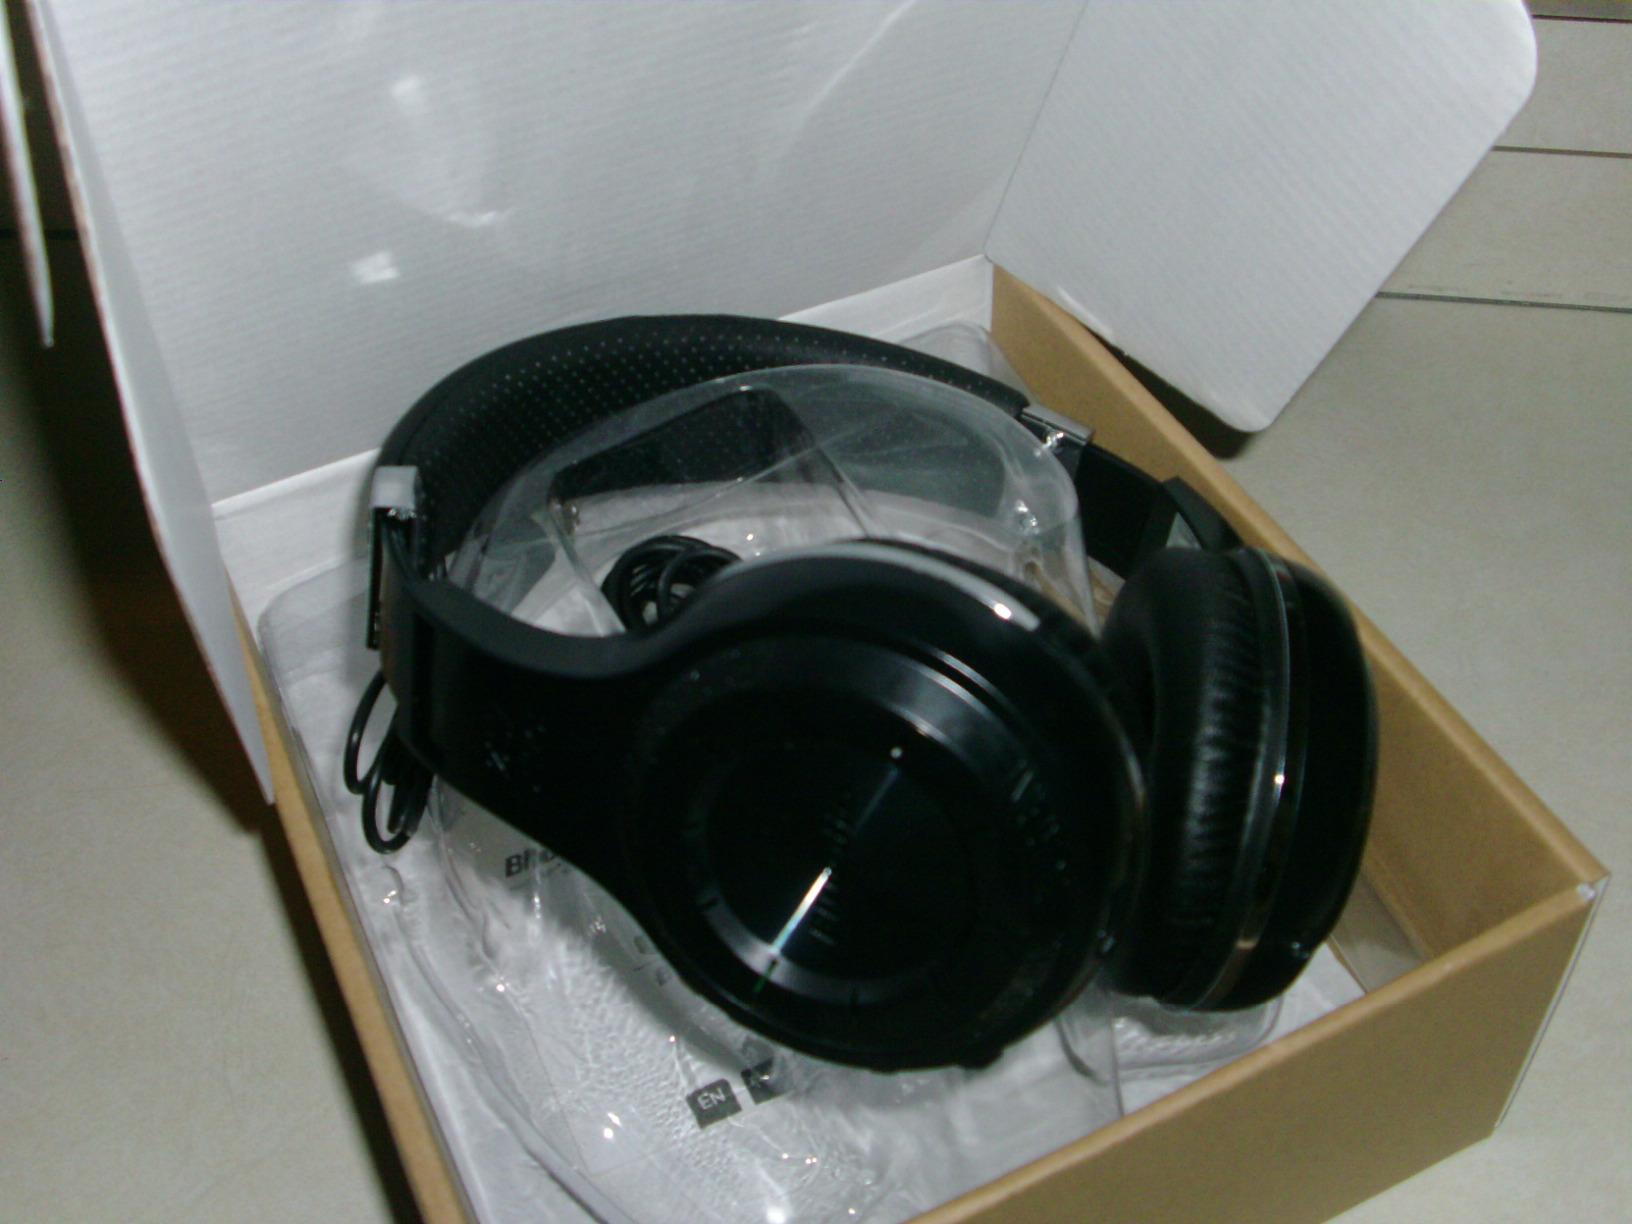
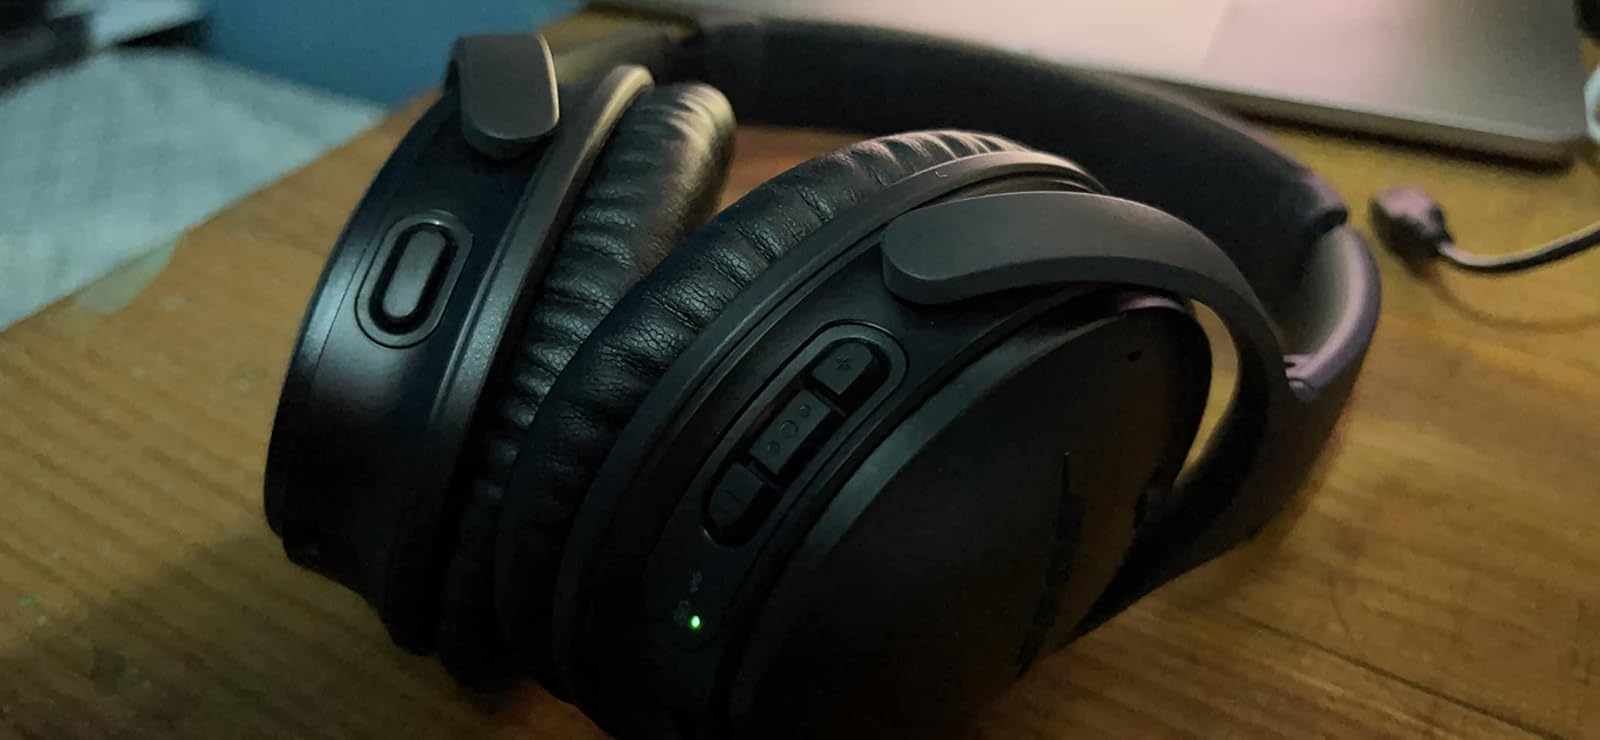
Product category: headphones
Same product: no